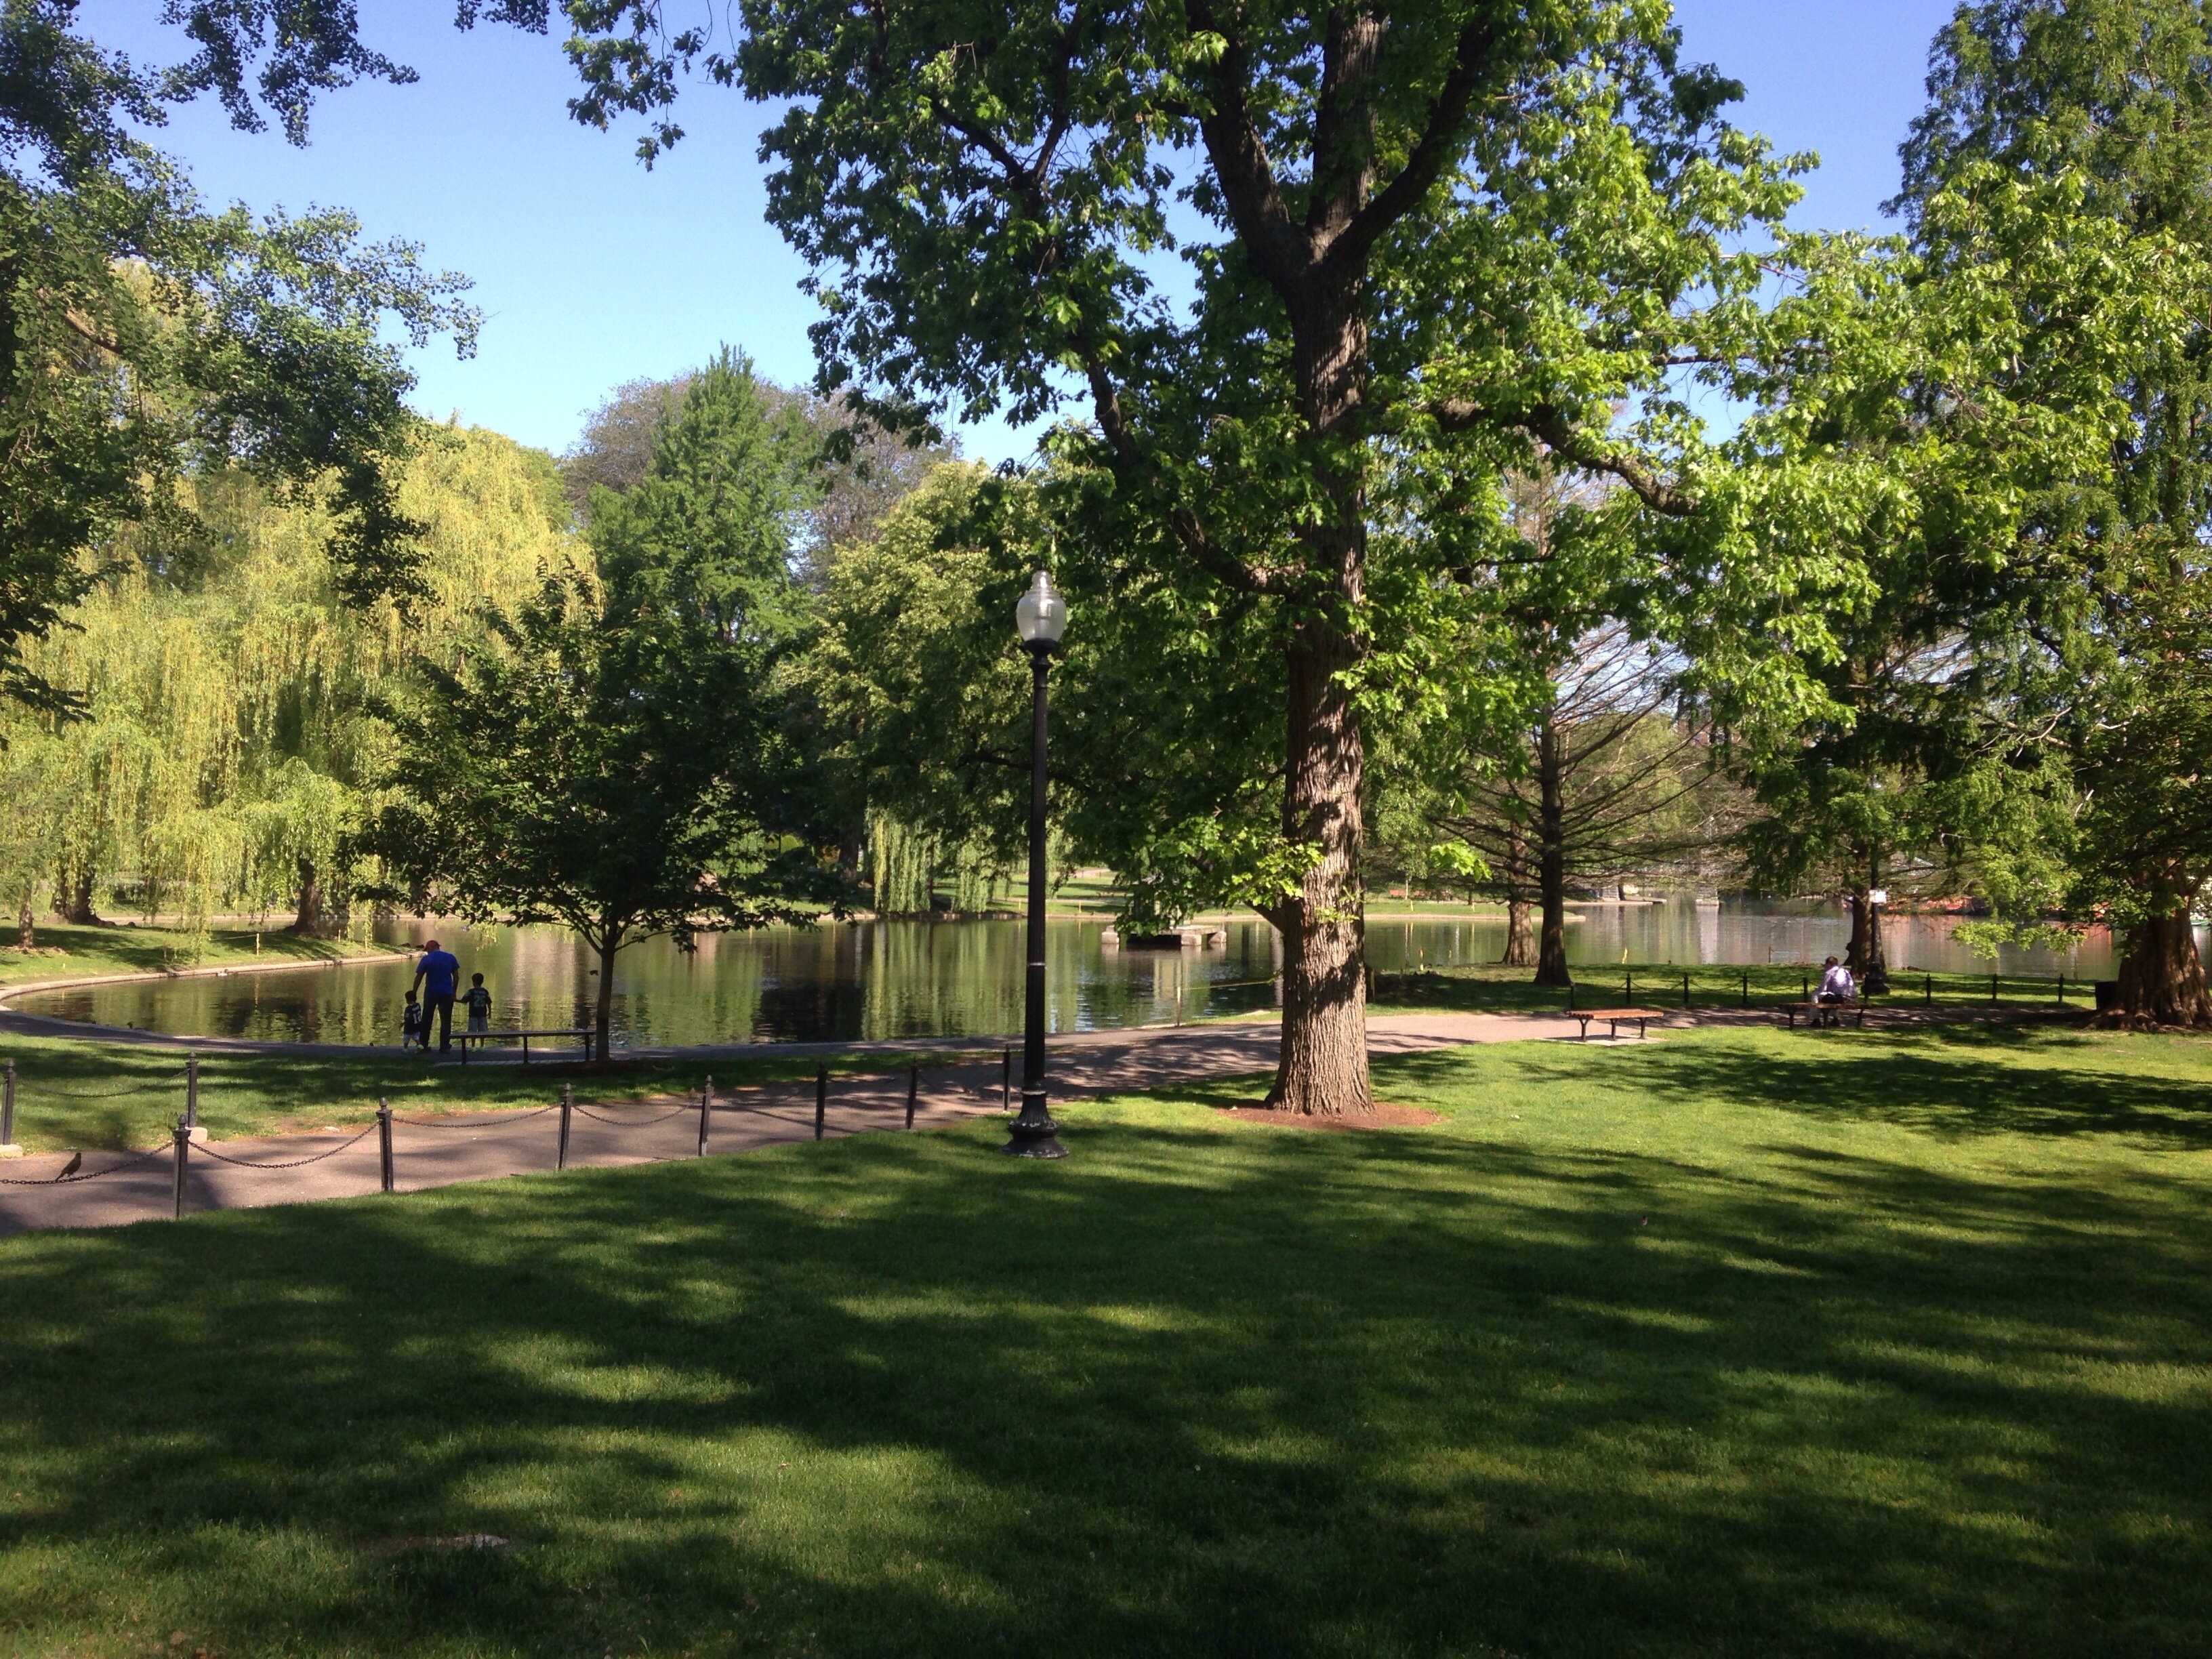
nature, lawn, lake, home, pond, ranch, park, backyard, property, garden, boston, trees, outdoors, outside, estate, yard, real estate